The Secret of the Old Woods

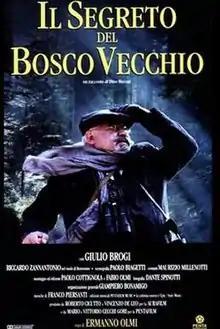

The Secret of the Old Woods is a 1993 Italian fantastic drama film written, directed and starred by Ermanno Olmi. It is based on the novel with the same name by Dino Buzzati.